Lake Scugog

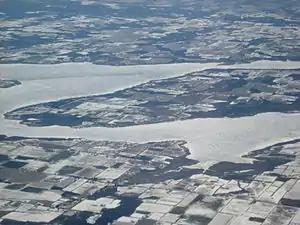
Lake Scugog seen from the air in winter

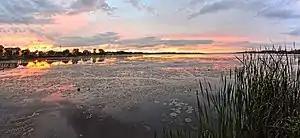
Sundown on the Lake Scugog

Like many of the lakes of southern Ontario, Scugog served for a time as a vessel for transporting logs downstream to Trenton in the early nineteenth century. This resource became quickly exhausted with the rapid sawing of pine in the area. The Trent Canal (Now the Trent-Severn Waterway) was constructed through Lindsay in late 1800s to facilitate steamboat travel to Sturgeon Lake and Lake Ontario as the boats were constructed in Port Perry.